French ship Vengeur du Peuple

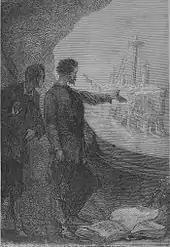
Captain Nemo showing the wreck of "Vengeur du Peuple" to professor Aronax.

In French drawings, "Vengeur" is often depicted as flying the Tricolour, which had been recently ordered by the Convention to be flown as battle ensign; however, due to a lack of bunting in Brest, Villaret had not been able to distribute this flag to all his ships, and thus "Vengeur" probably still flew the white flag with a canton of three equal columns of red, white, and blue.